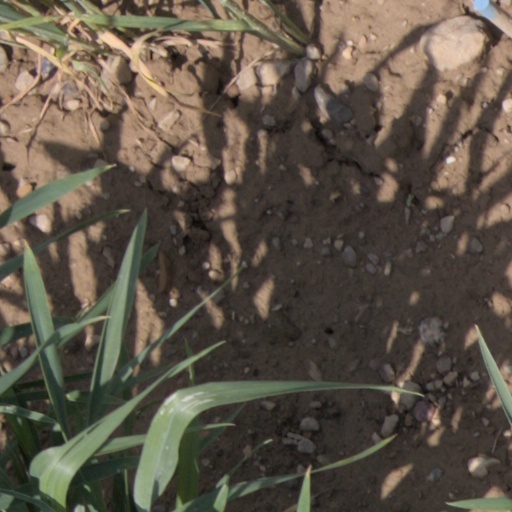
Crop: wheat